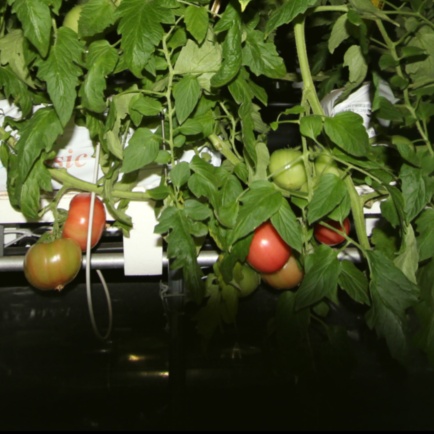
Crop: tomato